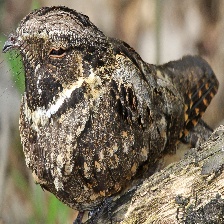
Species: EASTERN WIP POOR WILL
Scientific name: ANTROSTOMUS VOCIFERUS